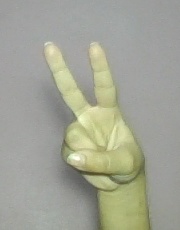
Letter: taa